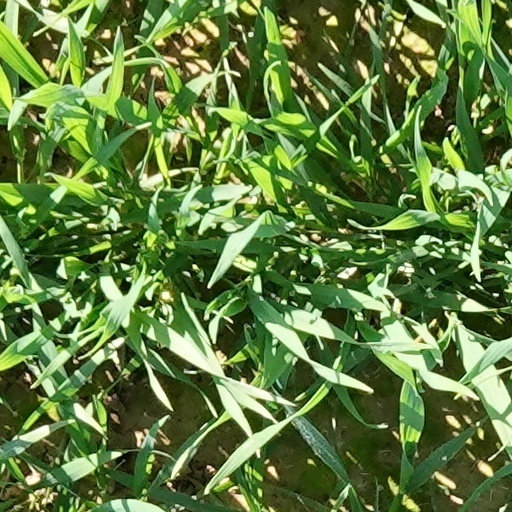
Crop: wheat